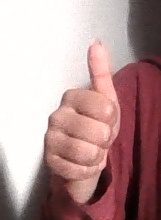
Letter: aleff